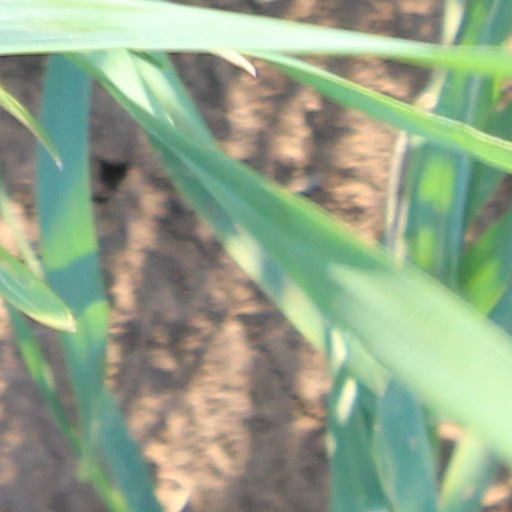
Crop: wheat